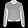
Label: Coat